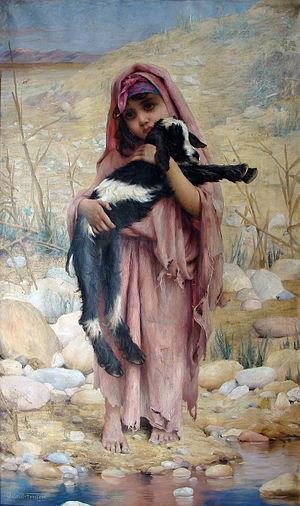
Gabriel Ferrier, né le 29 septembre 1847 à Nîmes, mort le 6 juin 1914 à Paris, est un peintre orientaliste français.